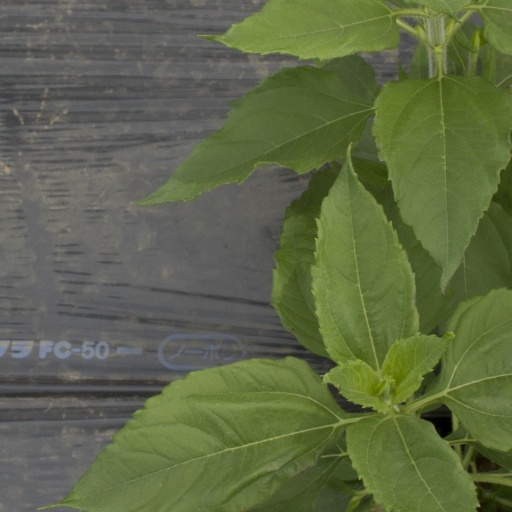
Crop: Jerusalem artichoke